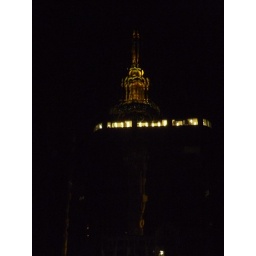
Sky tower reflected in building on Elliot Street, near bungy rocket.